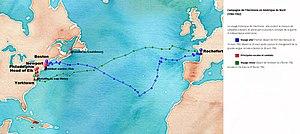
Parcours de la frégate française l'Hermione, sous le commandement de Latouche, de mars 1780 à février 1782, d'après les positions données dans le livre de bord.
L’Hermione est un navire de guerre français en service de 1779 à 1793. C'est une frégate de 12 portant 26 canons de 12 livres et 8 canons supplémentaires de 6 livres. En jargon naval on la dénomme « frégate de 26 canons », bien qu'à l'origine elle en ait porté 34. Elle fait partie des frégates de la classe Concorde, construites à partir de 1777 à l'arsenal de Rochefort.